XEL

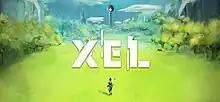

XEL is a 2022 action-adventure video game developed by Tiny Roar and published by Assemble Entertainment.